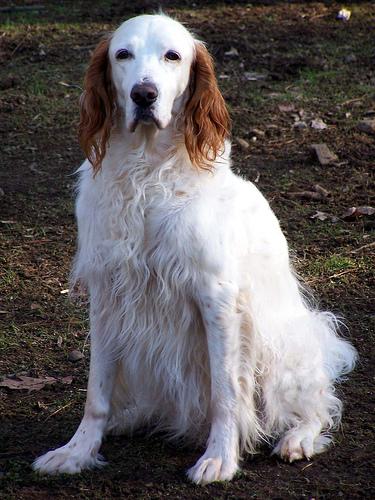
Breed: english setter